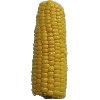
Label: Corn 1